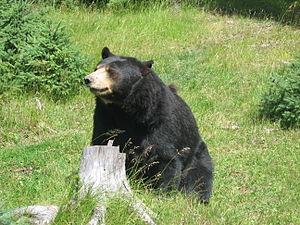
ours noir
La réserve intégrale Sky Lakes est une zone restée à l'état sauvage et protégée dans le sud de la Chaîne des Cascades, dans l'Oregon.